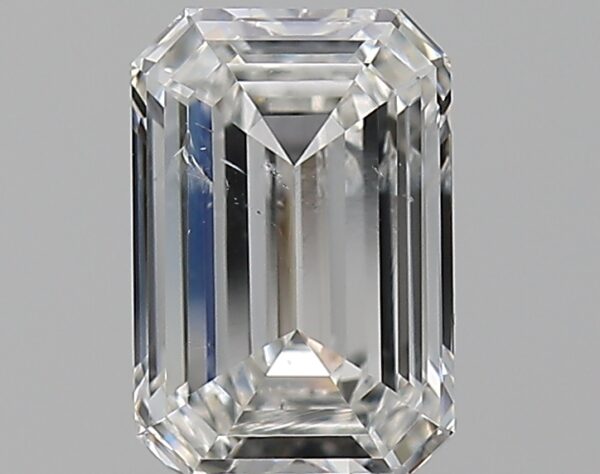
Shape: emerald
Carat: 0.82
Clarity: SI2
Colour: G
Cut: EX
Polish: EX
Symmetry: VG
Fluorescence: N
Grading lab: GIA
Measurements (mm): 6.73 x 4.49 x 2.67